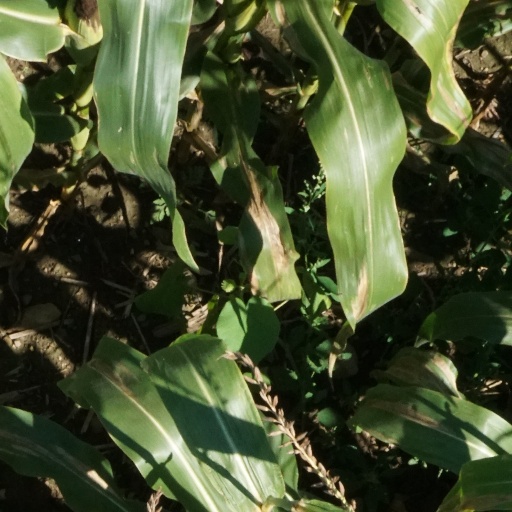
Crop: maize; corn